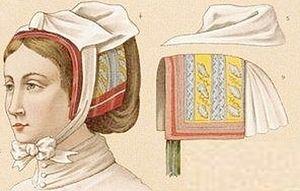
Exemples de coiffes des femmes de la région de Pont-l'Abbé dénommées ""bigoudens""
Le Pays Bigouden, anciennement Cap Caval, est une aire culturelle du sud-ouest du département français du Finistère, en région Bretagne.